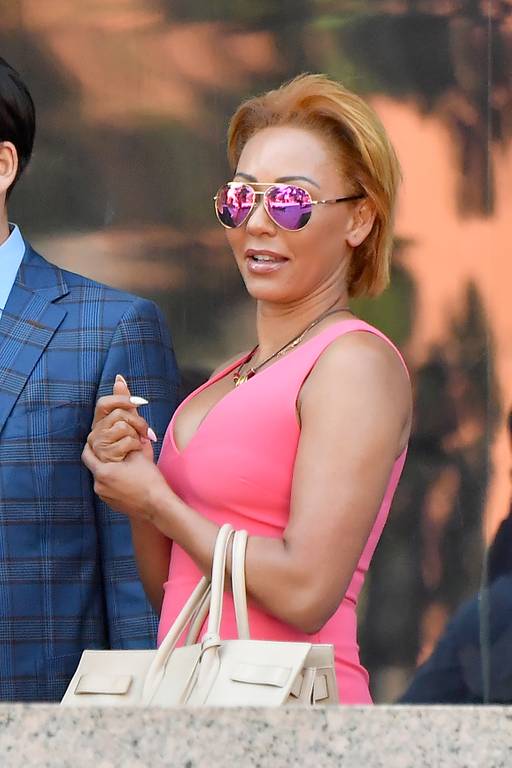
Gender: women